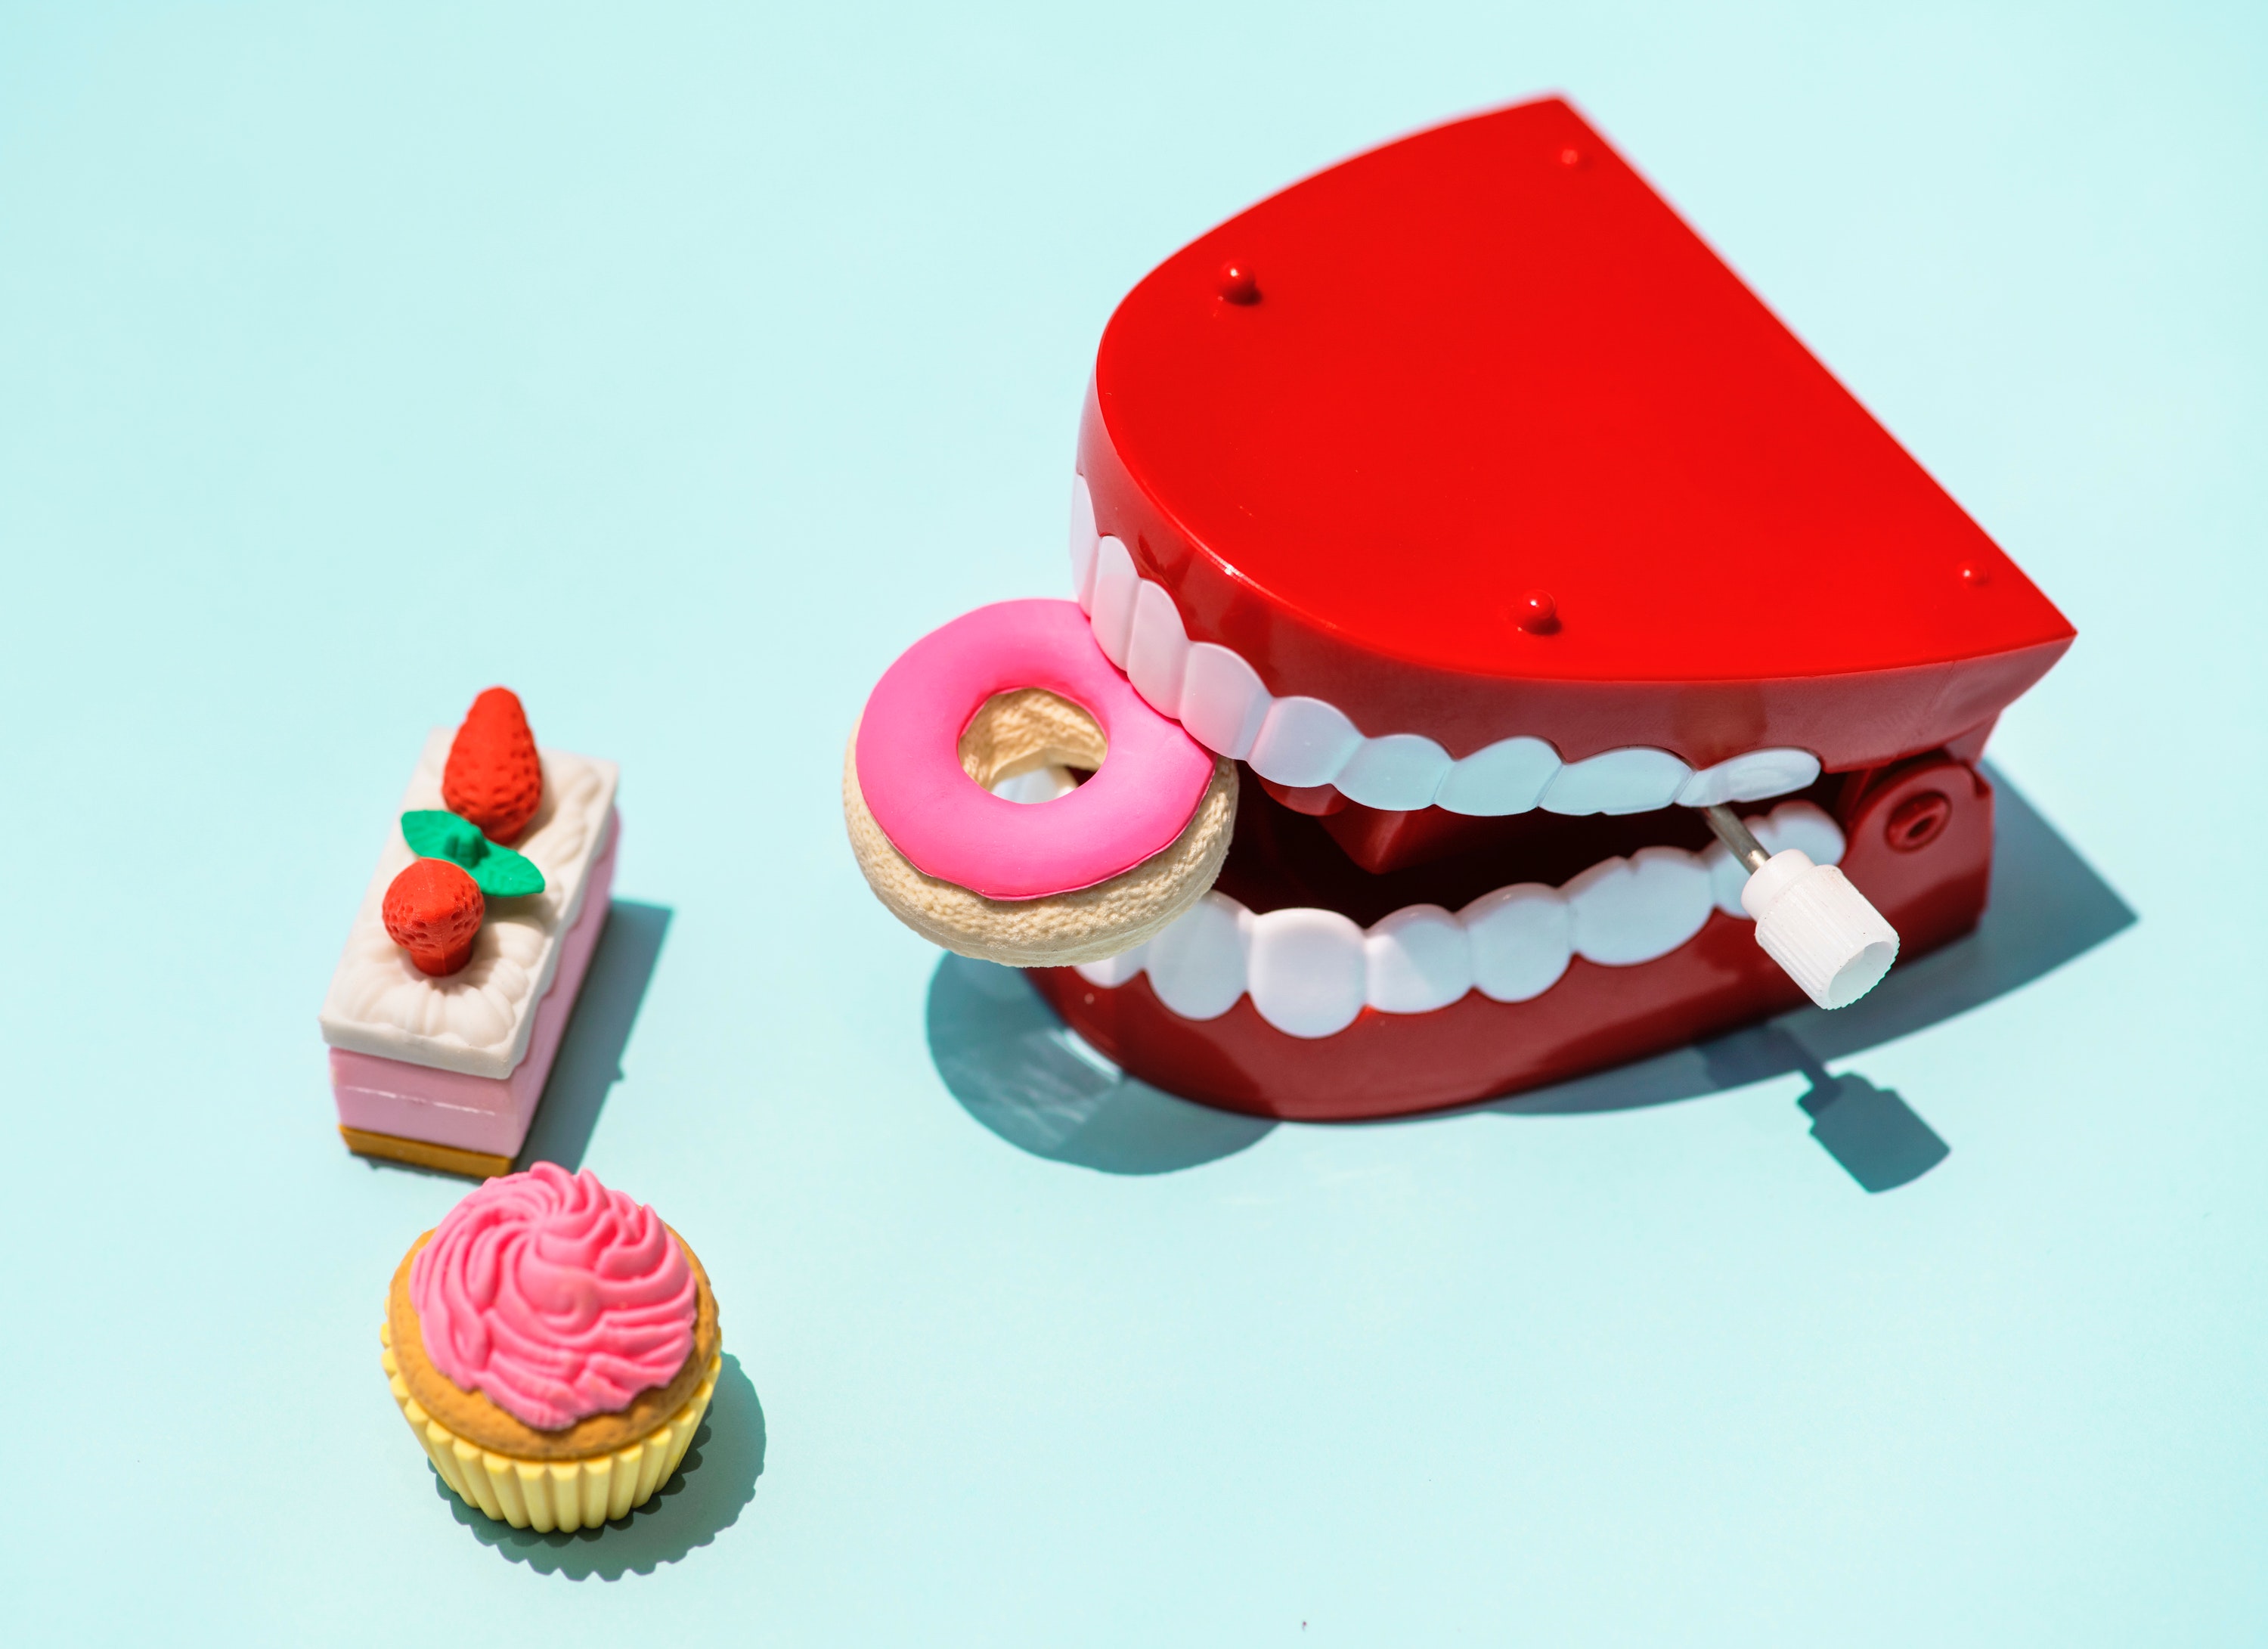
Cake decorating supply, sweetness, cupcake, food, Baking cup, cake, dessert, baked goods